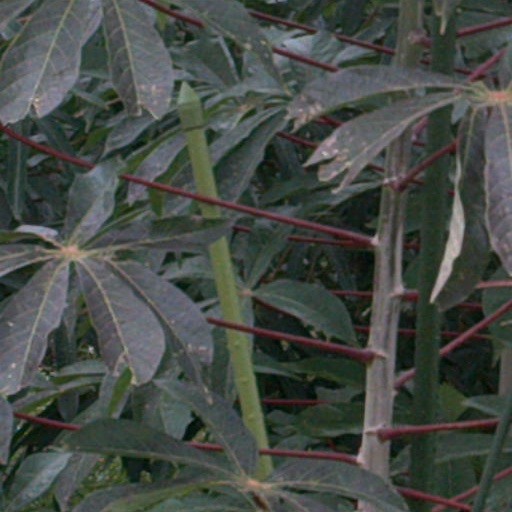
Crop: cassava